Dave Leduc

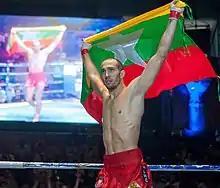
Leduc raising the Myanmar flag at Thein Pyu Stadium, 2018

On 19 August 2018, at the 3rd Myanmar Lethwei World Championship, Leduc returned to face former Rajadamnern Stadium, WPMF and IKF Champion Diesellek TopkingBoxing inside the Thein Pyu Stadium in Yangon, Myanmar.